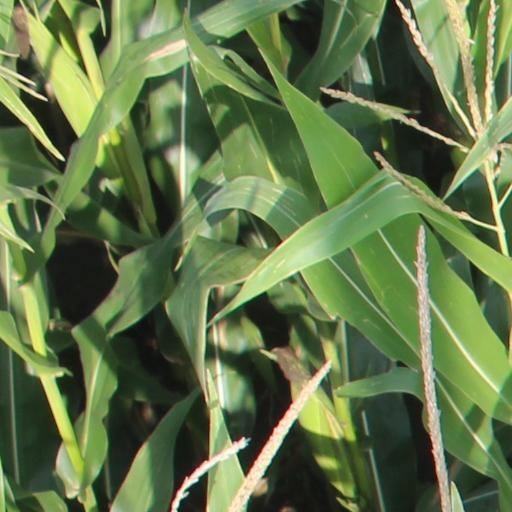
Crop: maize; corn